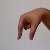
The image shows a hand gesture representing the letter 'Q' in Indian Sign Language.